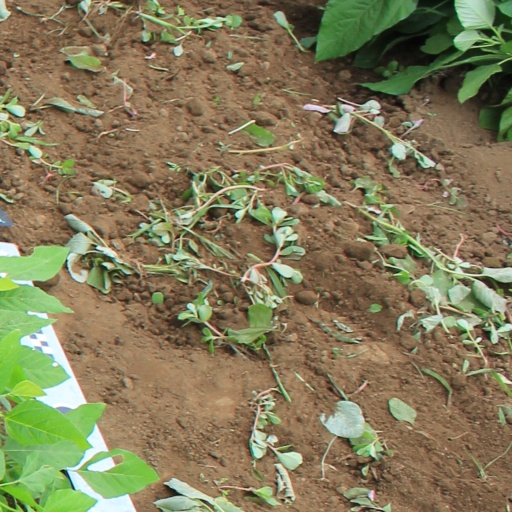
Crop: soybean